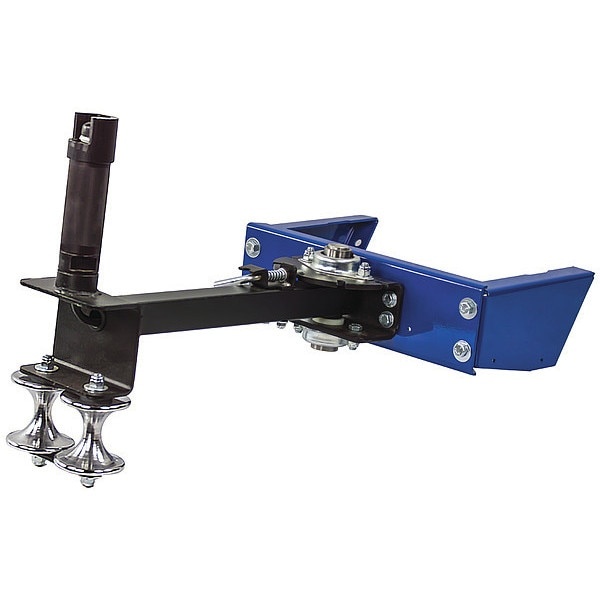
Pivoting Hose Guide, Top, 2-way, 24 in
Roller Guide, Roller Bracket Type Pivoting Hose Guide, Roller Type 2-way, For Reel Series 1175 Series, For Use With Mfr. Model Number 1175-6-135-E, 1175-6-135-ED, Bracket Material Steel, Roller Material Aluminum, Roller Finish Chrome Plated, Roller Diameter 1 in, Return Location Top, Hose Opening Height 2 1/2 in, Hose Opening Width 2 1/4 in, Bracket Color Blue, For Reel Diameter 24 in, For Reel Width 15 1/2 in, Includes Installation Hardware
Brand: Coxreels
Category: Hardware > Hardware Accessories > Tool Storage & Organization > Garden Hose Storage